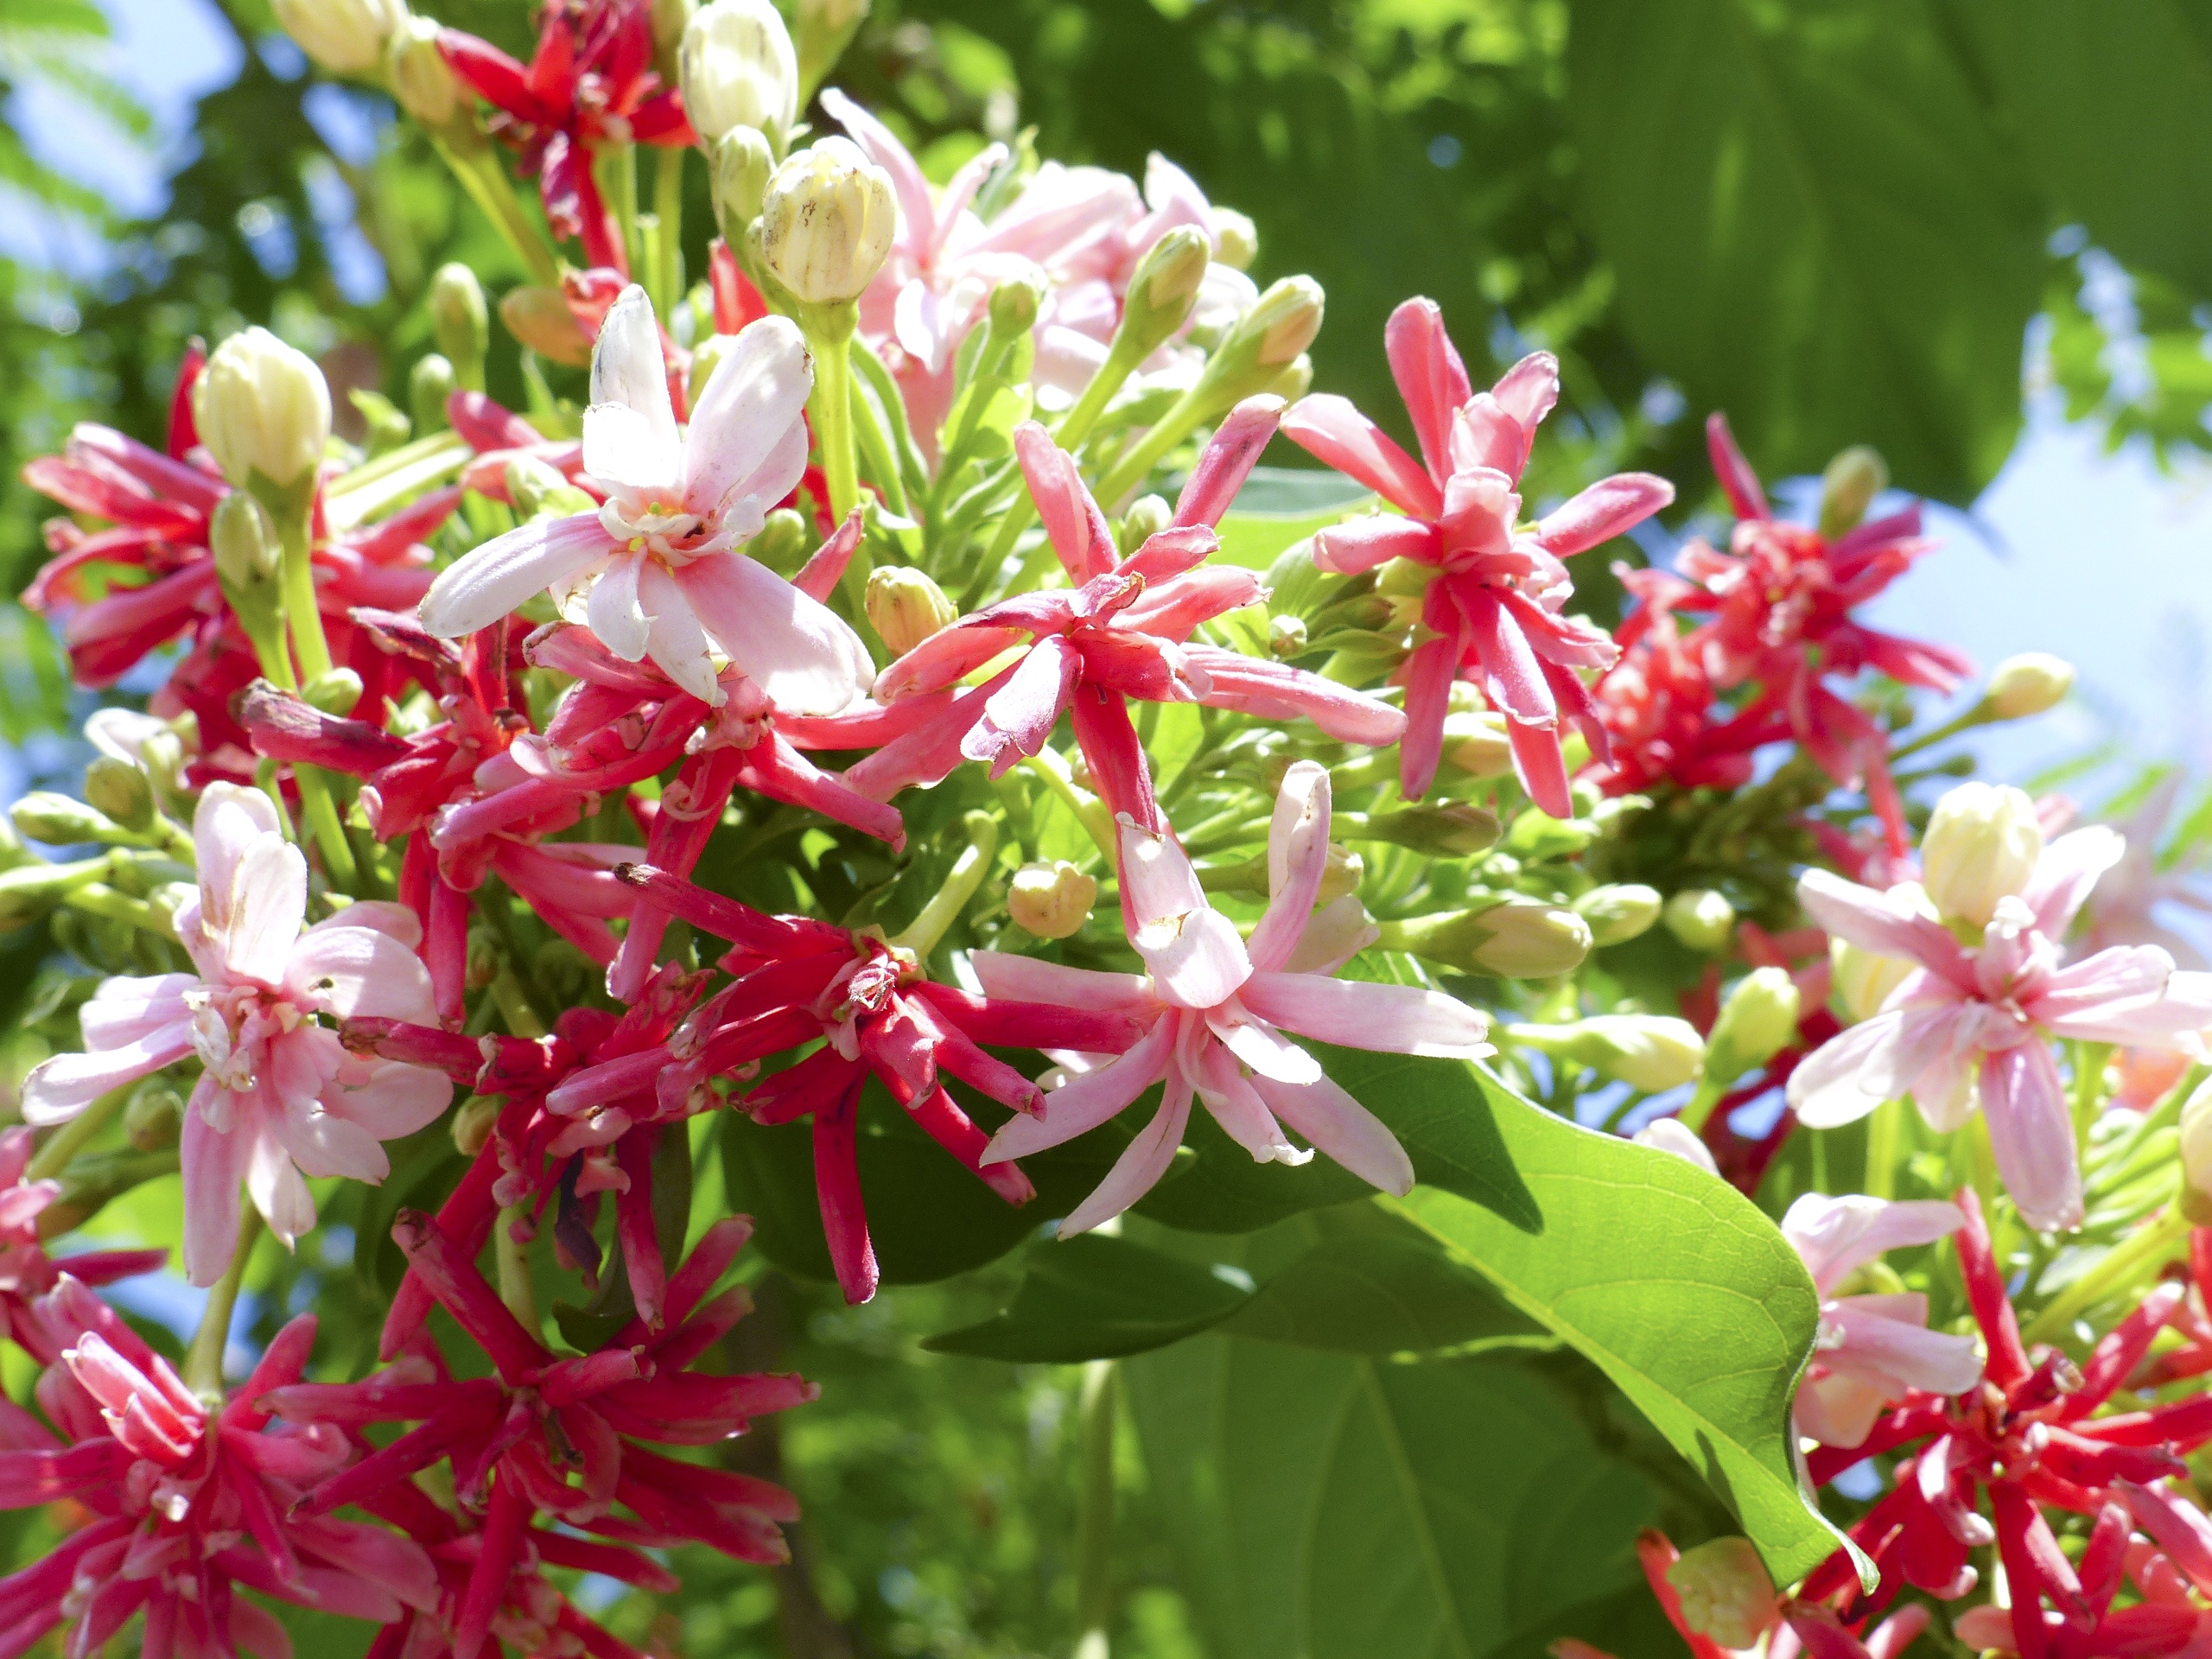
tree, nature, blossom, plant, vine, flower, petal, bloom, summer, bouquet, green, red, herb, fresh, botany, colorful, garden, pink, flora, botanical, wildflower, leaves, shrub, lilac, ornamental, creeper, fragrance, flowering plant, rangoon creeper, woody plant, land plant